Matt Tolmach

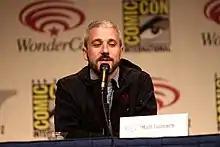
Matt Tolmach speaking at the 2012 WonderCon in Anaheim, California

Matthew Tolmach (born 1964) is an American film producer and former co-president of production at Sony Pictures Entertainment.